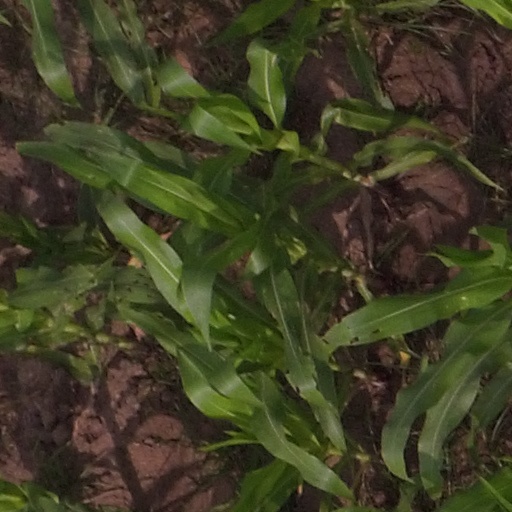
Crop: maize; corn